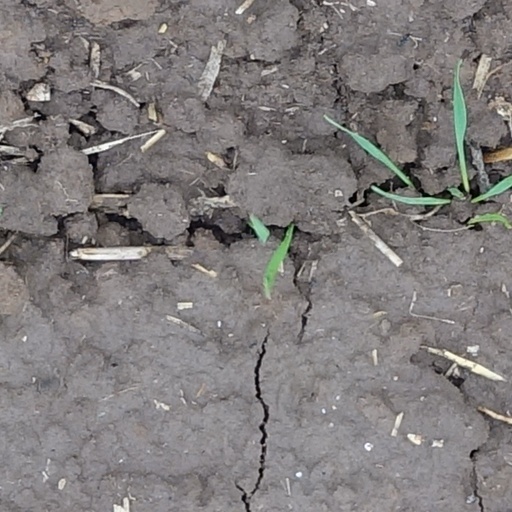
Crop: wheat